Holinshed's Chronicles

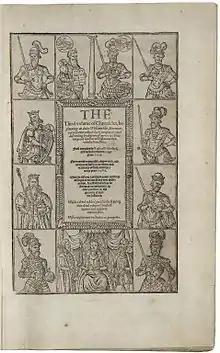
Title page of the second edition

In 1548, Reginald Wolfe, a London printer, conceived the idea of creating a "Universal Cosmography of the whole world, and therewith also certain particular histories of every known nation". He wanted the work to be printed in English, and he wanted maps and illustrations in the book as well. He acquired many of John Leland's works, and with these he constructed chronologies and drew maps that were up to date. When Wolfe realised he could not complete this project on his own, he hired Raphael Holinshed and William Harrison to assist him.